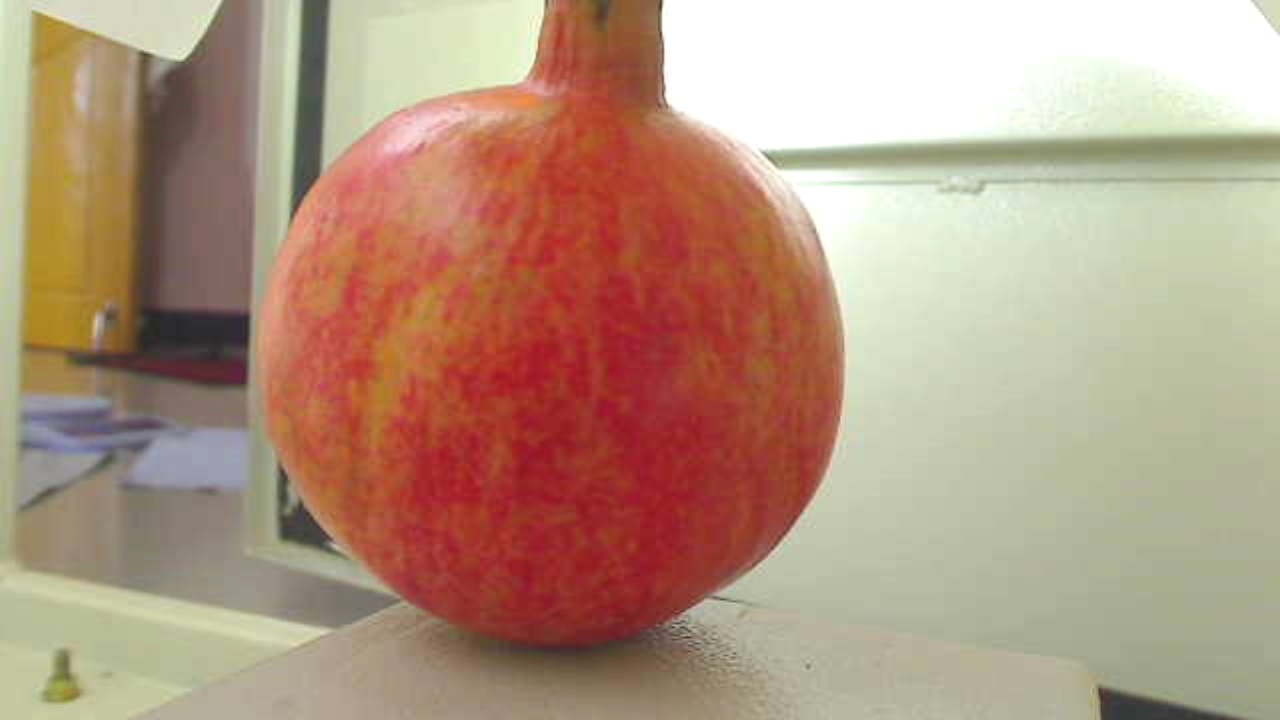
Grade: grade-1
Quality: quality-3